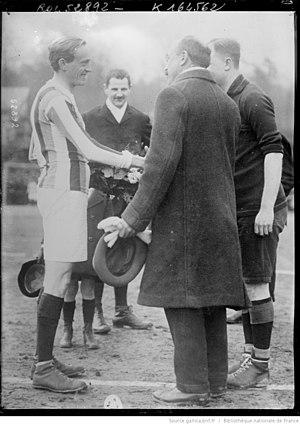
Match de football France-Belgique, 1919 à Uccle. Poignée de main entre les 2 capitaines, Gabriel Hanot et Georges Hebdin, avant la rencontre
L'équipe de Belgique de football en 1919 disputa un match contre la sélection française qui s'acheva sur un score nul. Après quatre années de guerre et les nombreuses pertes humaines, l'équipe nationale était bien différente de sa version 1914. Néanmoins, l'organisation de matchs voire de tournois - comme le célèbre Challenge Kentish - entre les soldats alliés permis de mettre sur pied une nouvelle équipe une fois les combats terminés.